HMS Ajax (1809)

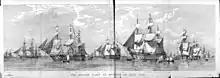
"Ajax" at the Spithead Fleet Review on 15 July 1853

She took part in the Crimean War 1853–1856. In 1854 she was involved in the Bombardment of Bomarsund, Finland. In 1858 she resumed guardship duties, this time in Kingstown, now Dún Laoghaire, where she remained until 1864 when she was decommissioned and broken up.